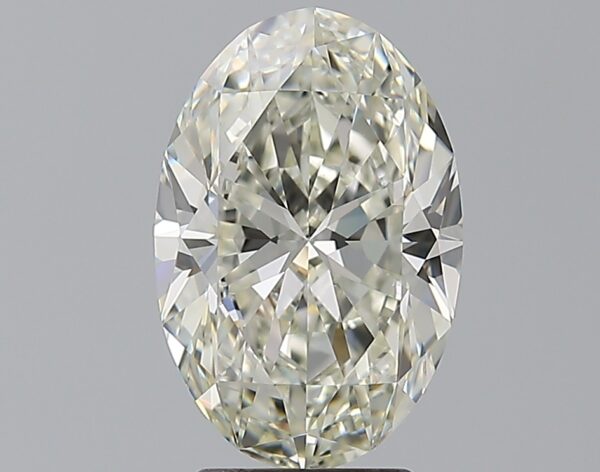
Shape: oval
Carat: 3.2
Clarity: IF
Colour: K
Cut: EX
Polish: EX
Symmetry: EX
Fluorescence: N
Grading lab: GIA
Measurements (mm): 12.05 x 8 x 5.03